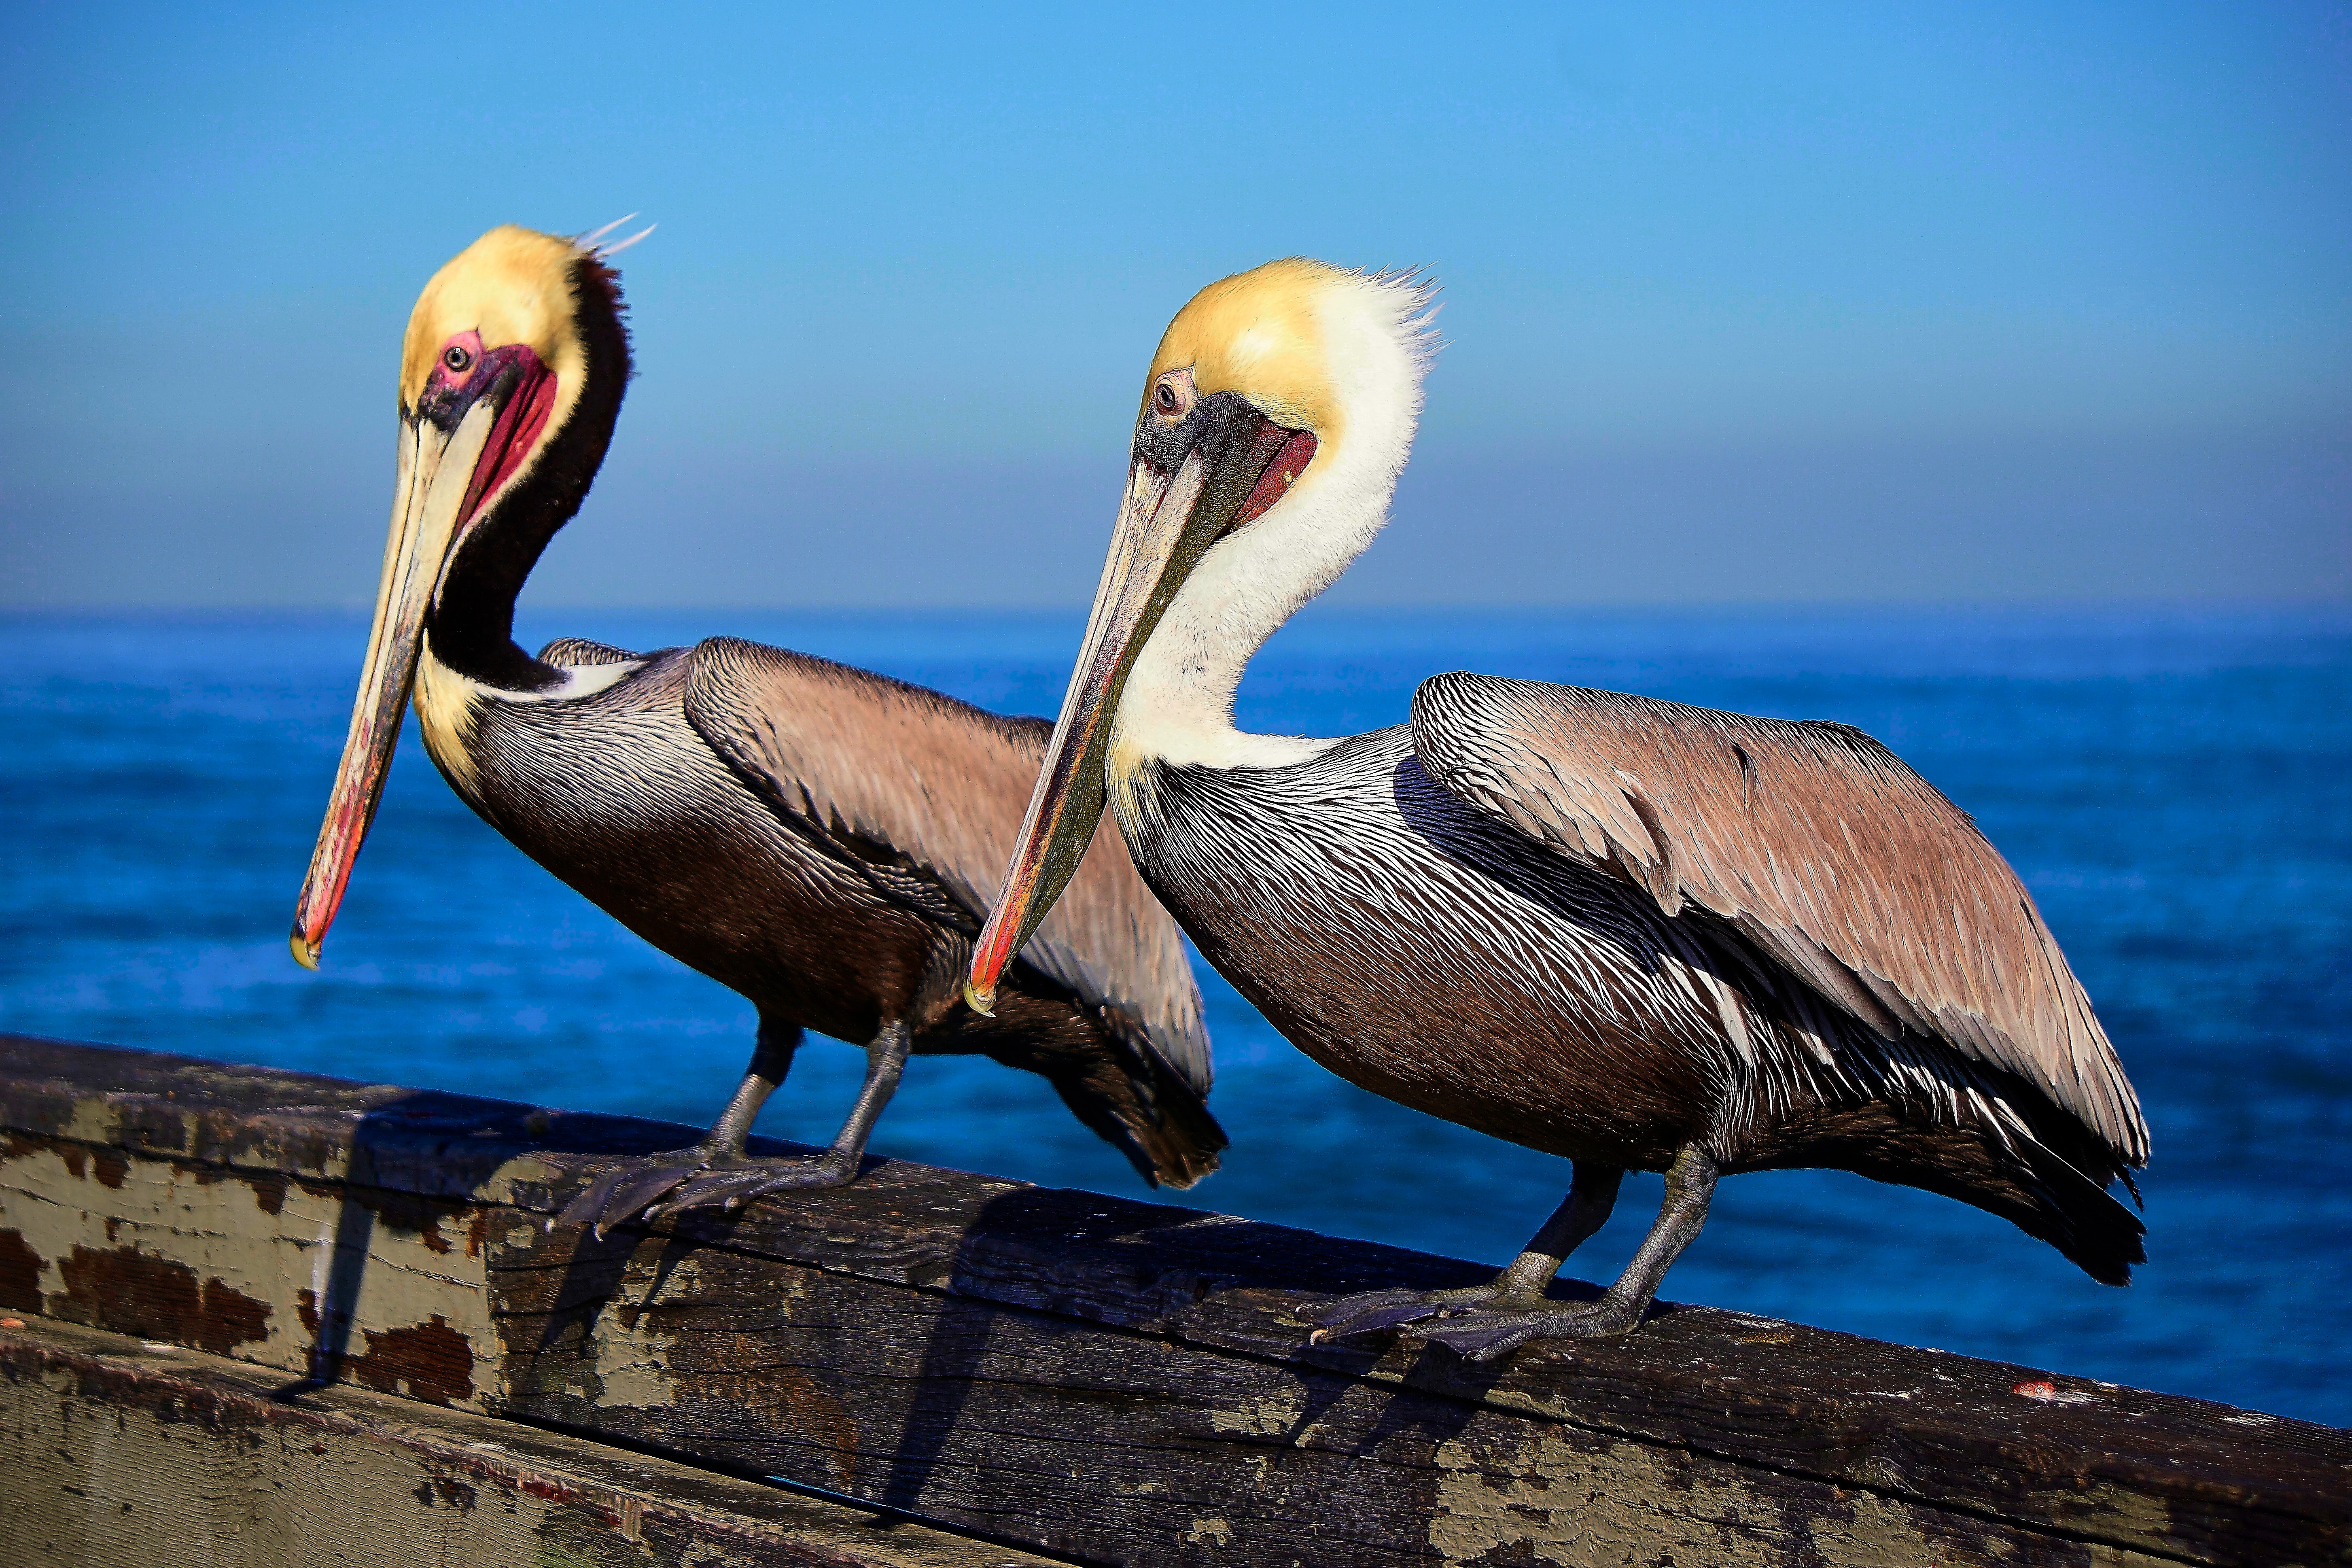
bird, pelican, seabird, wildlife, beak, fauna, vertebrate, pelecaniformes